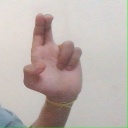
अक्षर: आ